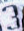
Number: 3